Sarek National Park

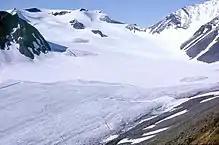
The glacier Mikka on Sarektjåkkå

The mountain chain was renewed and after that it was subjected to a new period of glacial erosion. In the beginning of the Quaternary period, 15 million years ago, a significant glacial advance occurred. The glaciers began to grow and move into the valleys where they gradually merged to form an ice sheet that covered the entire region. Several further glaciations followed, forming the current landscape, with glacial valleys, cirques, nunataks etc.